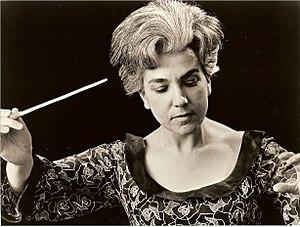
Fiora Contino, née Fiora d'Itala Rosa Corradetti le 27 juin 1925 à Lynbrook et morte le 5 mars 2017 à Carmel, est une chef d'orchestre d'opéra et enseignante américaine. Elle est particulièrement connue pour ses interprétations des œuvres italiennes du vérisme de la fin du XIXᵉ siècle. Décrite comme l'une des figures les plus importantes de l'opéra au XXᵉ siècle, elle aurait pu avoir une carrière bien plus grande si elle avait été un homme selon la critique musicale Anne Midgette du New York Times.